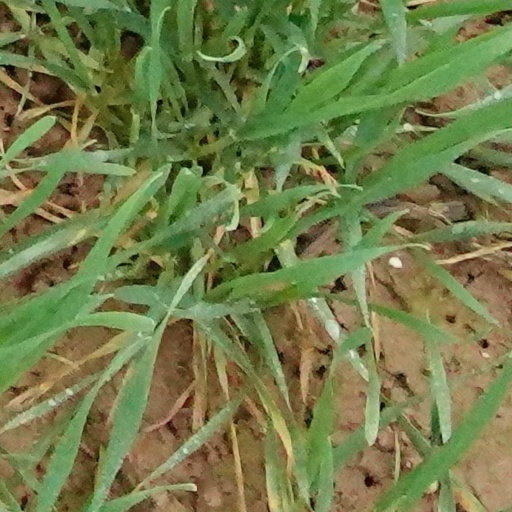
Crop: wheat